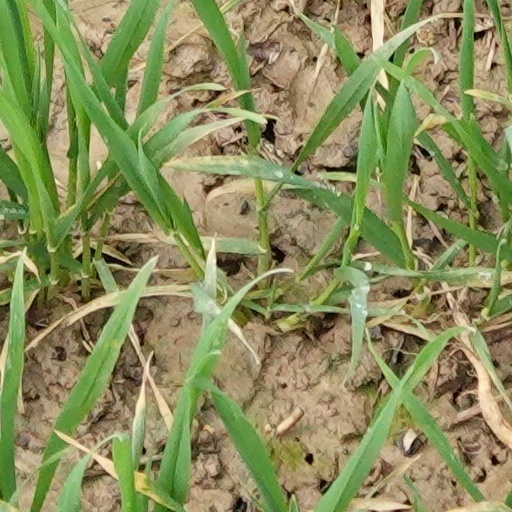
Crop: wheat